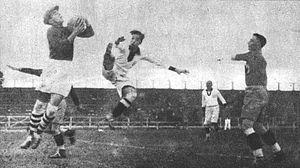
Ion Lǎpușneanu, né le 8 décembre 1908 en Autriche-Hongrie et décédé le 25 février 1994 en Roumanie, fut un ancien joueur et entraîneur de football roumain.
La Coupe du monde de football 1930 est la première édition de la Coupe du monde de football de la Fédération internationale de football association. Elle se déroule en Uruguay du 13 au 30 juillet 1930 et voit la victoire de l'Uruguay en finale contre l'Argentine.
L'équipe de Roumanie de football est la sélection de joueurs roumains représentant leur pays lors des compétitions internationales de football masculin, sous l'égide de la Fédération de Roumanie de football.
Julio Lores Colán est un joueur international de football péruvien puis mexicain, qui jouait au poste d'attaquant.